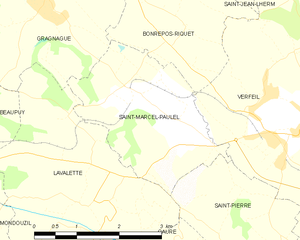
Saint-Marcel-Paulel est une commune française située dans le département de la Haute-Garonne, en région Occitanie.